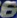
Number: 6